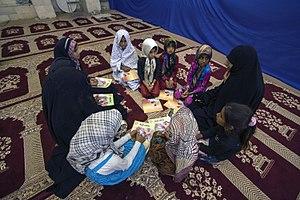
Un ou une enfant est, pour la biologie, un jeune être humain (mâle ou femelle), en cours de développement, physique et psychique.